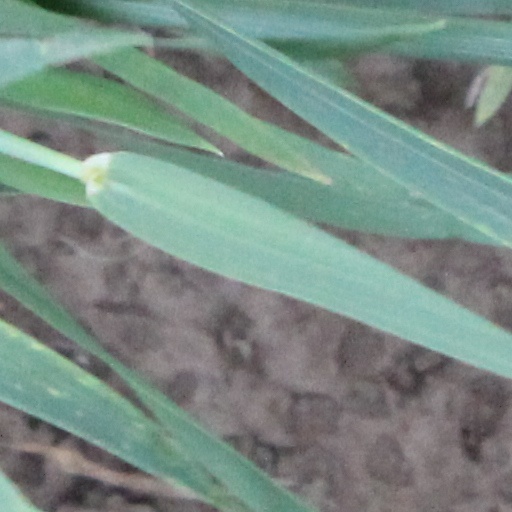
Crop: wheat